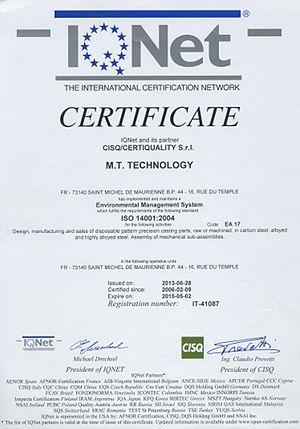
ISO 14001